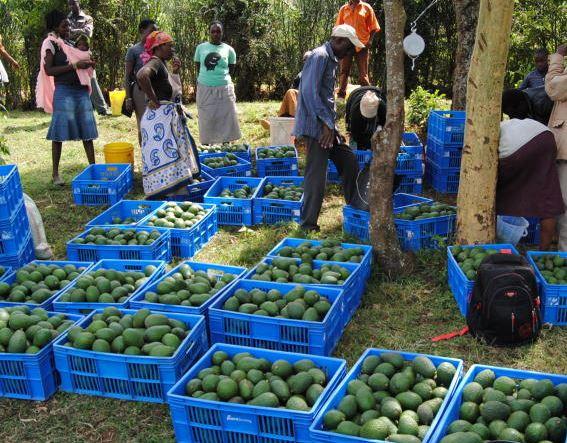
Mazao aina ya maparachichi, yamepangwa vizuri kwenye matenga mengi baada ya kuvunwa, huku wakulima wakiwa pembeni wakipumzika na kufurahiya matokeo ya kazi yao ya kilimo, wakijivunia mavuno bora na yenye ubora wa hali ya juu.